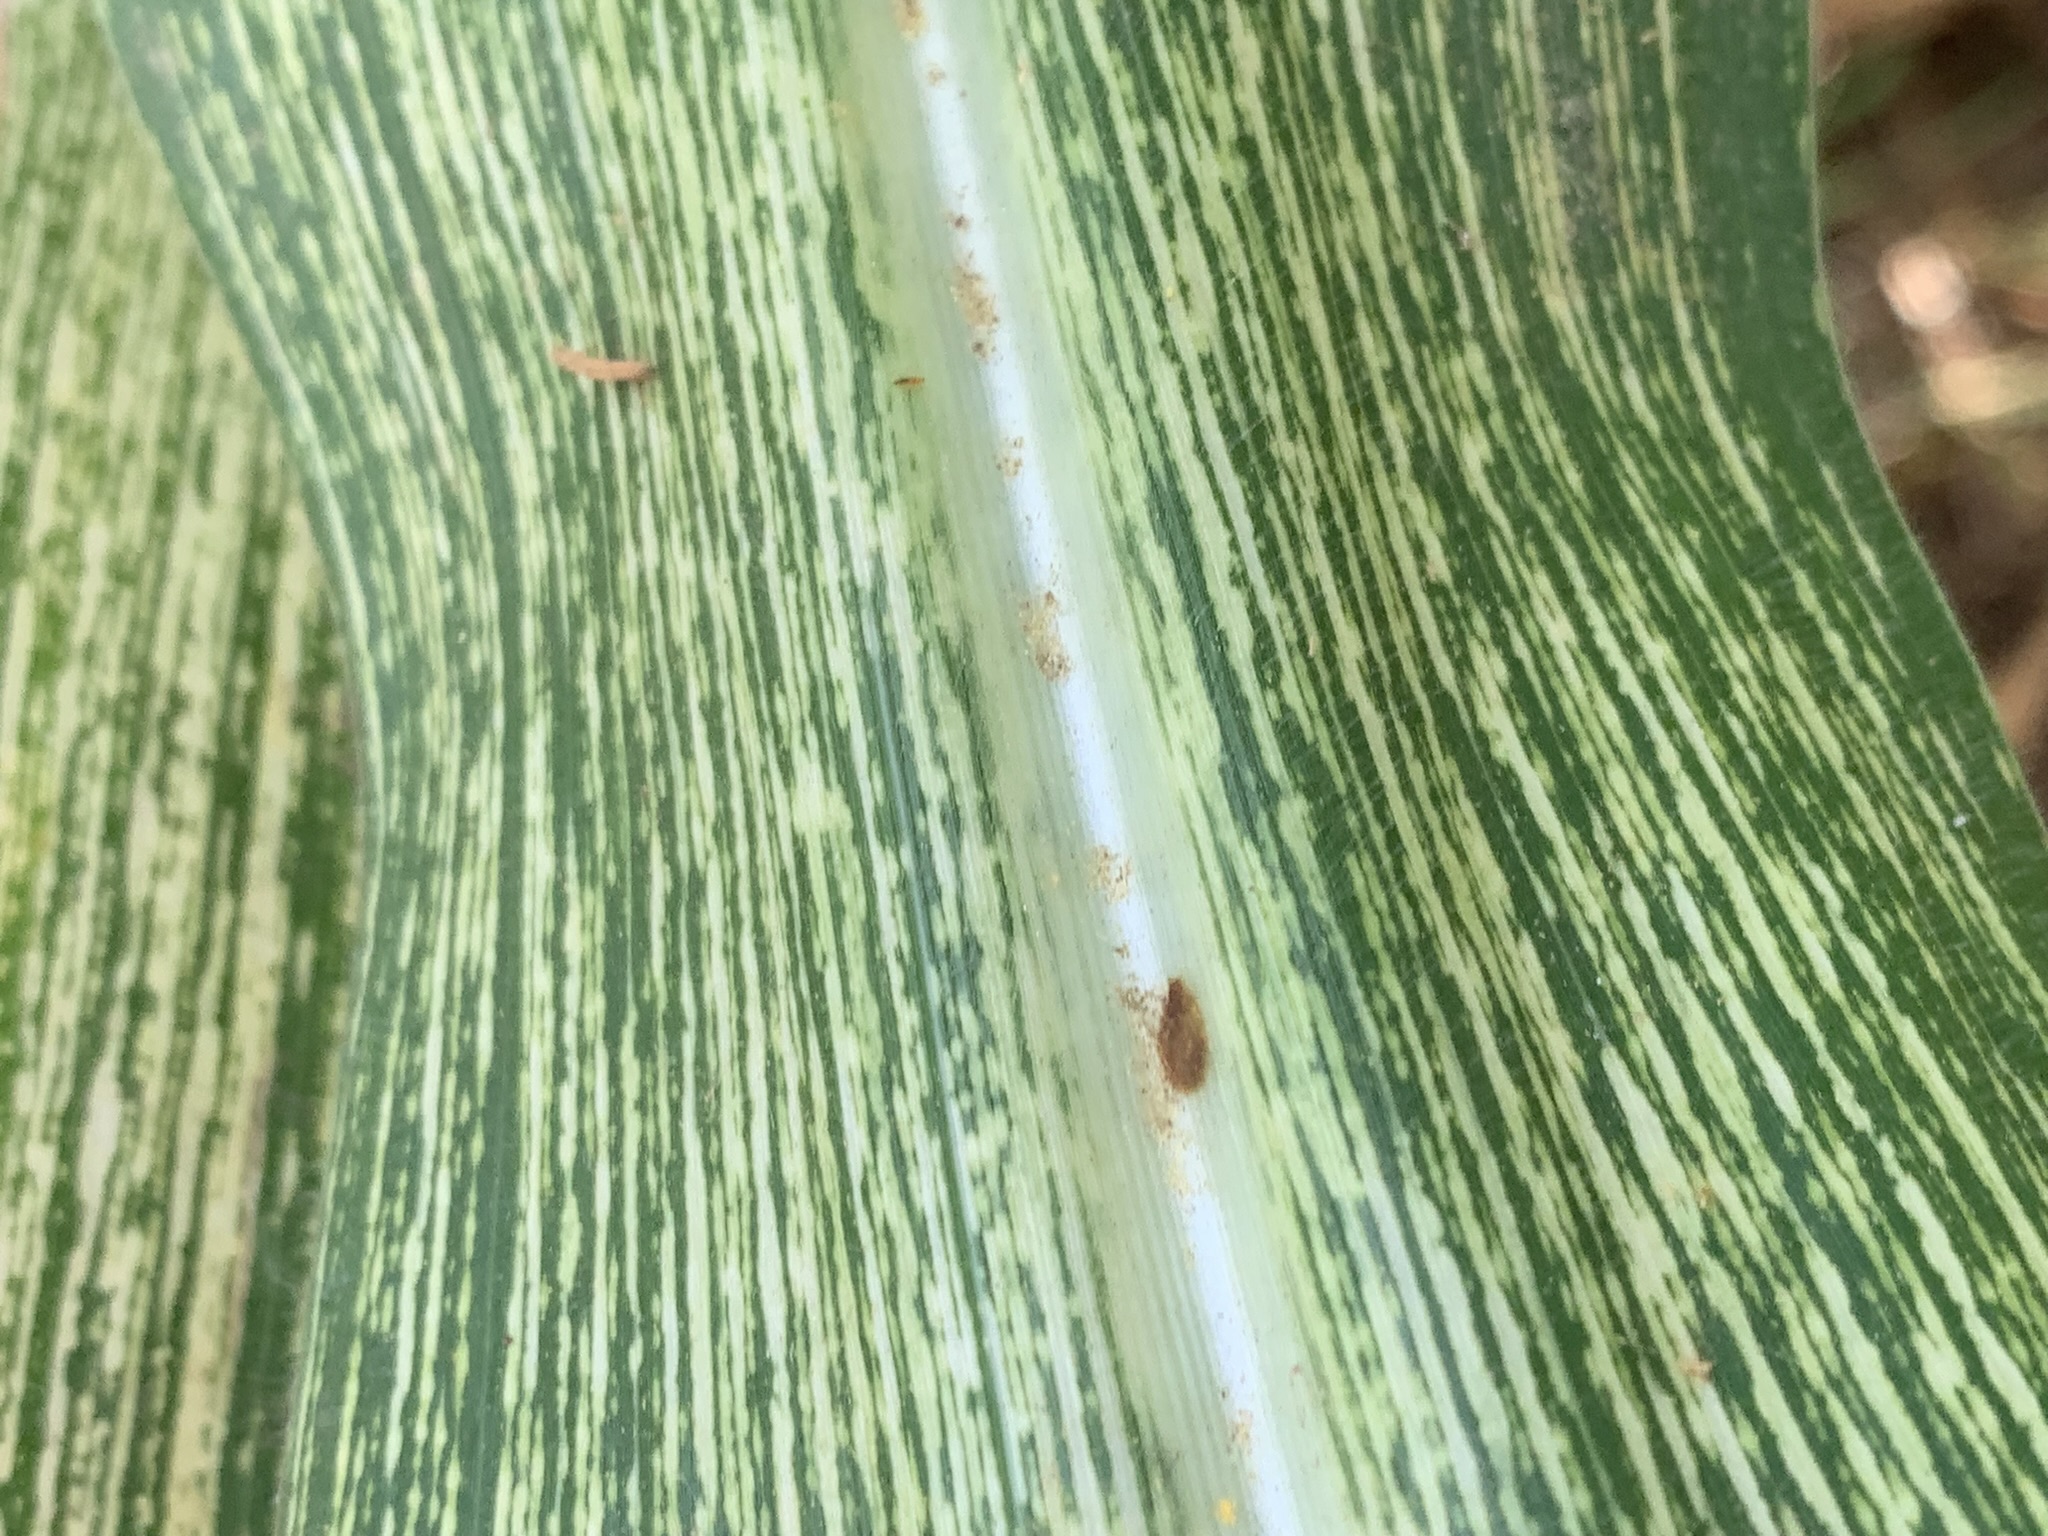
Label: MSV